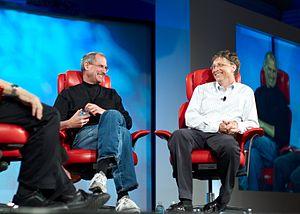
Steven Paul Jobs, dit Steve Jobs, né le 24 février 1955 à San Francisco et mort le 5 octobre 2011 à Palo Alto, est un entrepreneur et inventeur américain, souvent qualifié de visionnaire, et une figure majeure de l'électronique grand public, notamment pionnier de l'avènement de l'ordinateur personnel, du baladeur numérique, du smartphone et de la tablette tactile. Cofondateur, directeur général et président du conseil d'administration de l'entreprise multinationale américaine Apple Inc, il dirige aussi les studios Pixar et devient membre du conseil d'administration de Disney lors du rachat en 2006 de Pixar par Disney.